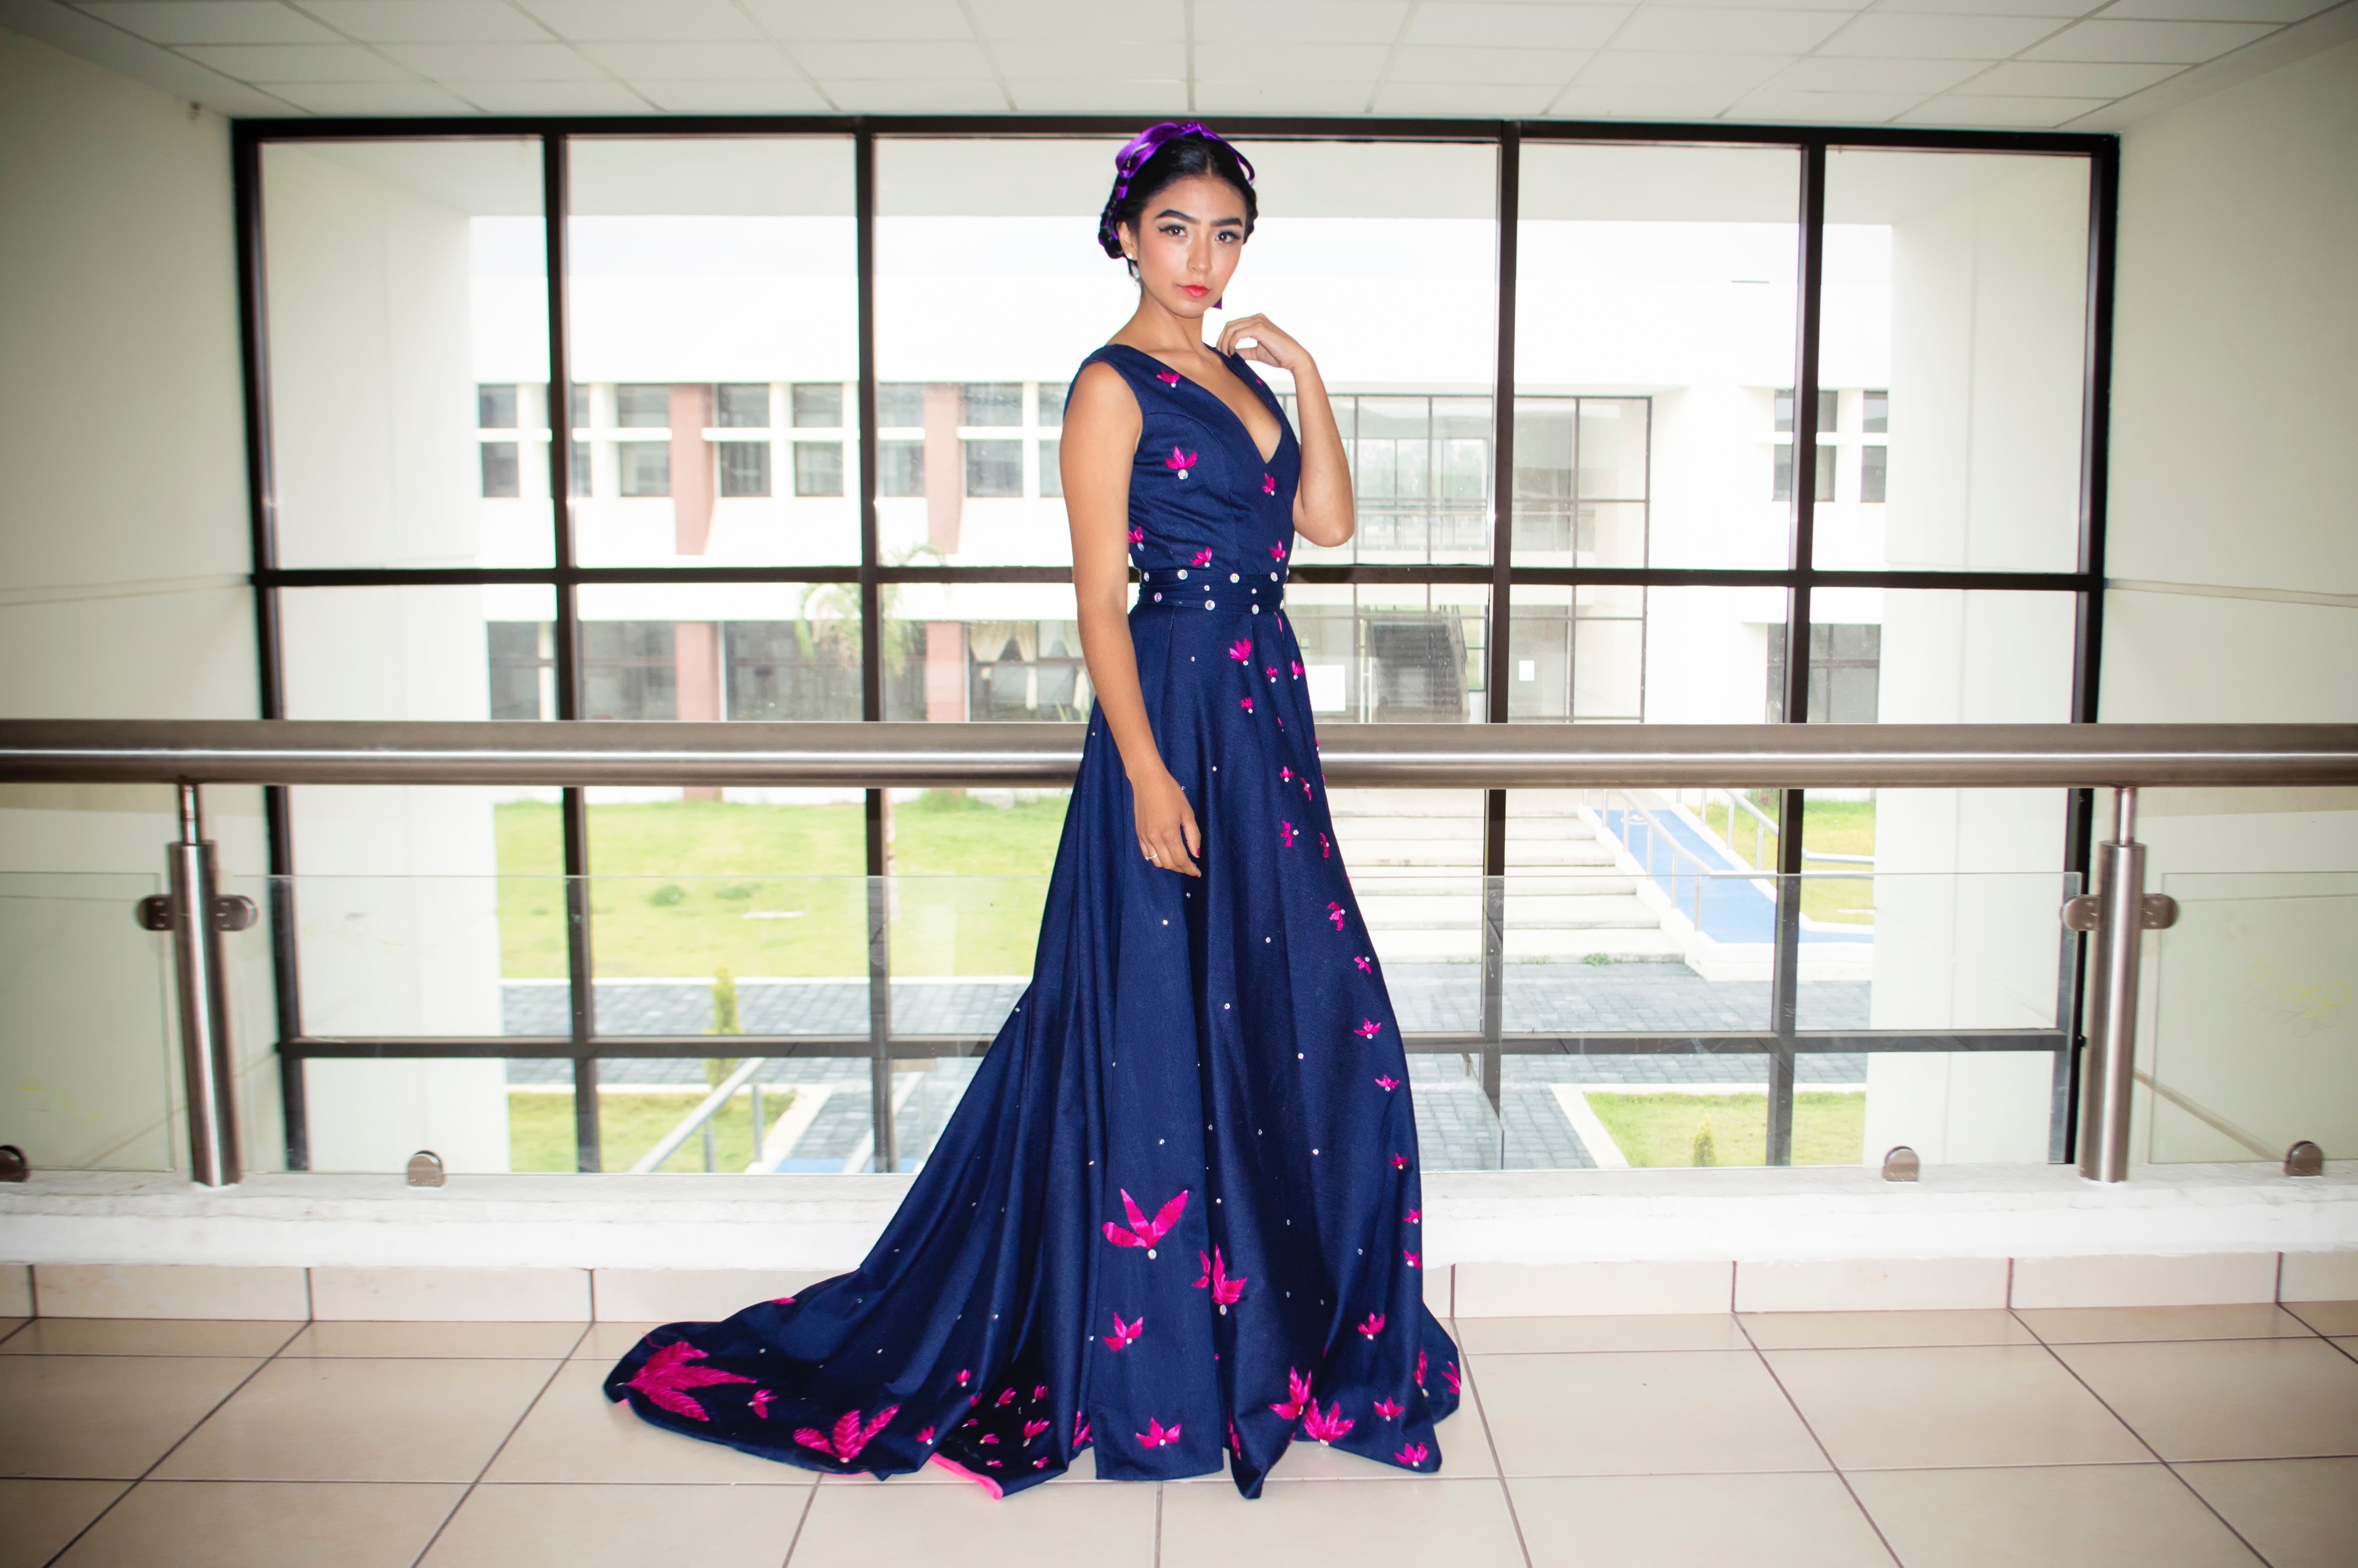
dress, clothing, shoulder, gown, formal wear, purple, fashion, fashion model, beauty, fashion design, haute couture, photo shoot, event, photography, model, waist, cocktail dress, a line, neck, pattern, prom, tradition, magenta, style